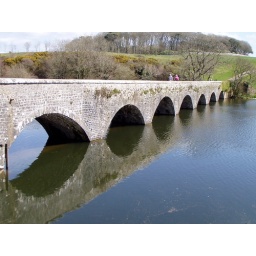
Stackpole bridge across the lake in the winter.